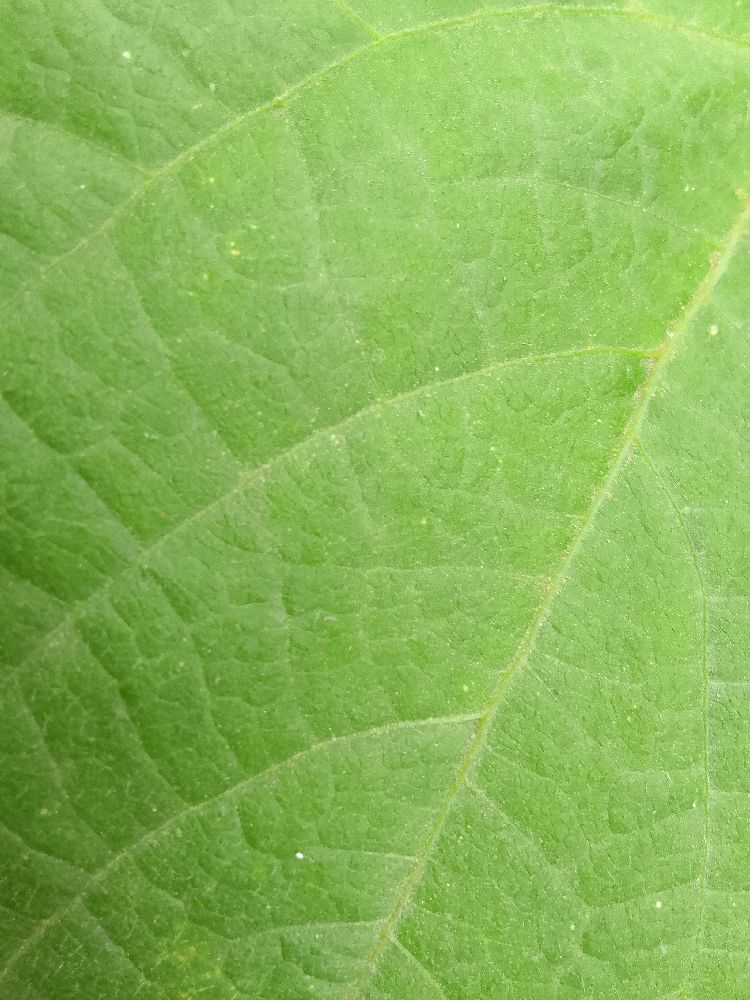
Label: healthy